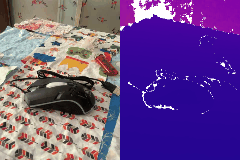
Label: mouse